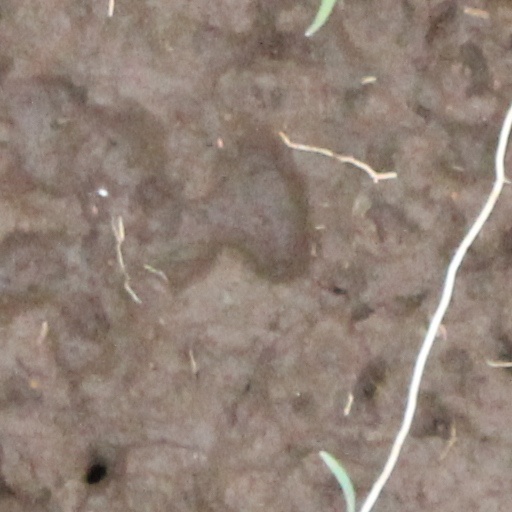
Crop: wheat